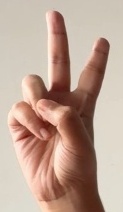
ASL sign: V